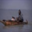
Label: ship